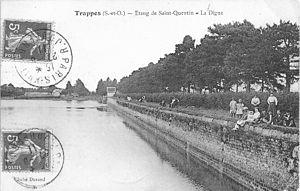
Trappes est une commune française située dans le département des Yvelines, en région Île-de-France.
L'étang de Saint-Quentin est situé sur les communes de Trappes-en-Yvelines et de Montigny-le-Bretonneux dans les Yvelines, au sein de la ville nouvelle de Saint-Quentin-en-Yvelines. Il est intégré dans une importante base de loisirs et de plein air. C'est la plus grande étendue d’eau des Yvelines.